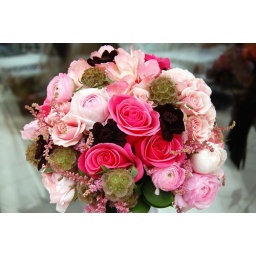
Pinks and brown flowers arranged in a hand tied bouquet for bride Lauren.